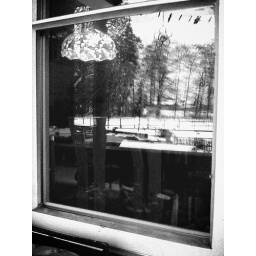
A window of my house is reflecting the tiny forest in the back.